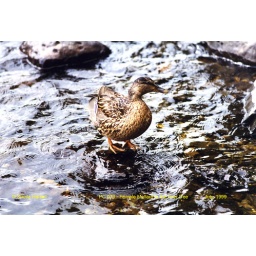
MallardFemale mallard on a rock in the river Dee at LlangollenPhoto taken July, 1999 - CPostcard printed April, 2001